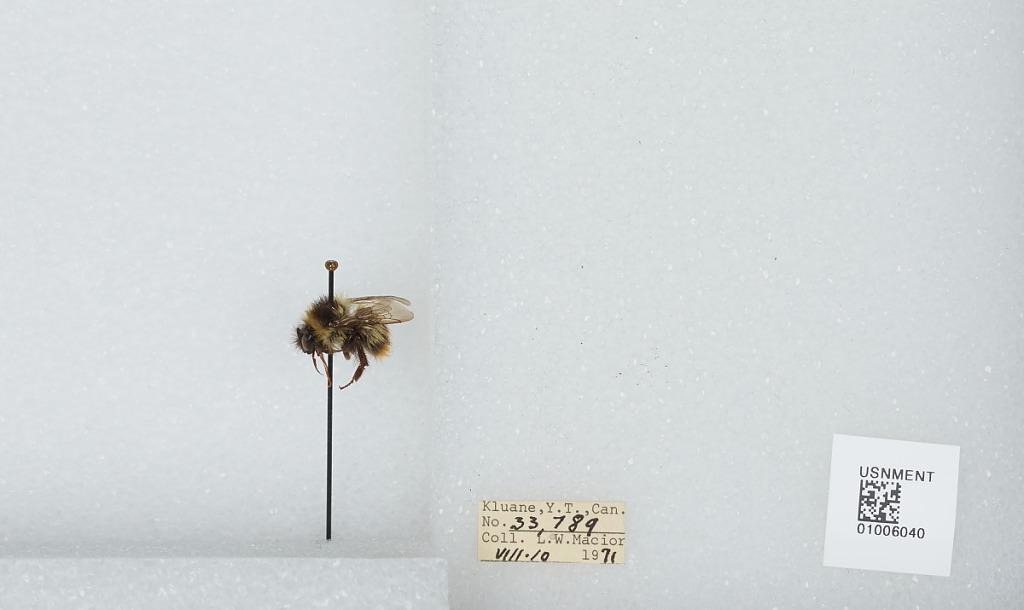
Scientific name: Bombus (Pyrobombus) frigidus Smith
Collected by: L. Macior
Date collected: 1971-8-10
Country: Canada
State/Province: Yukon Territory
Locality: Kluane
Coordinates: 60.75, -139.5